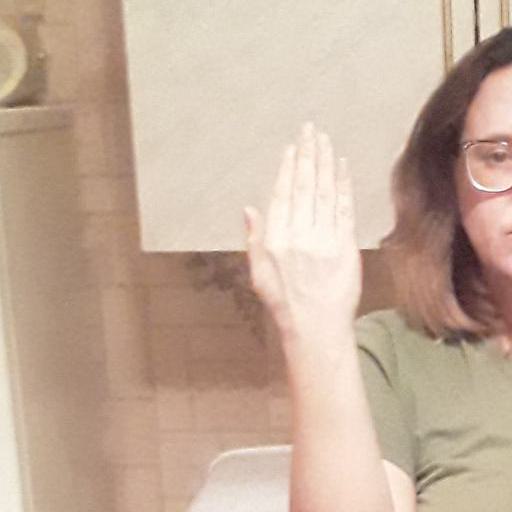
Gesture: stop_inverted